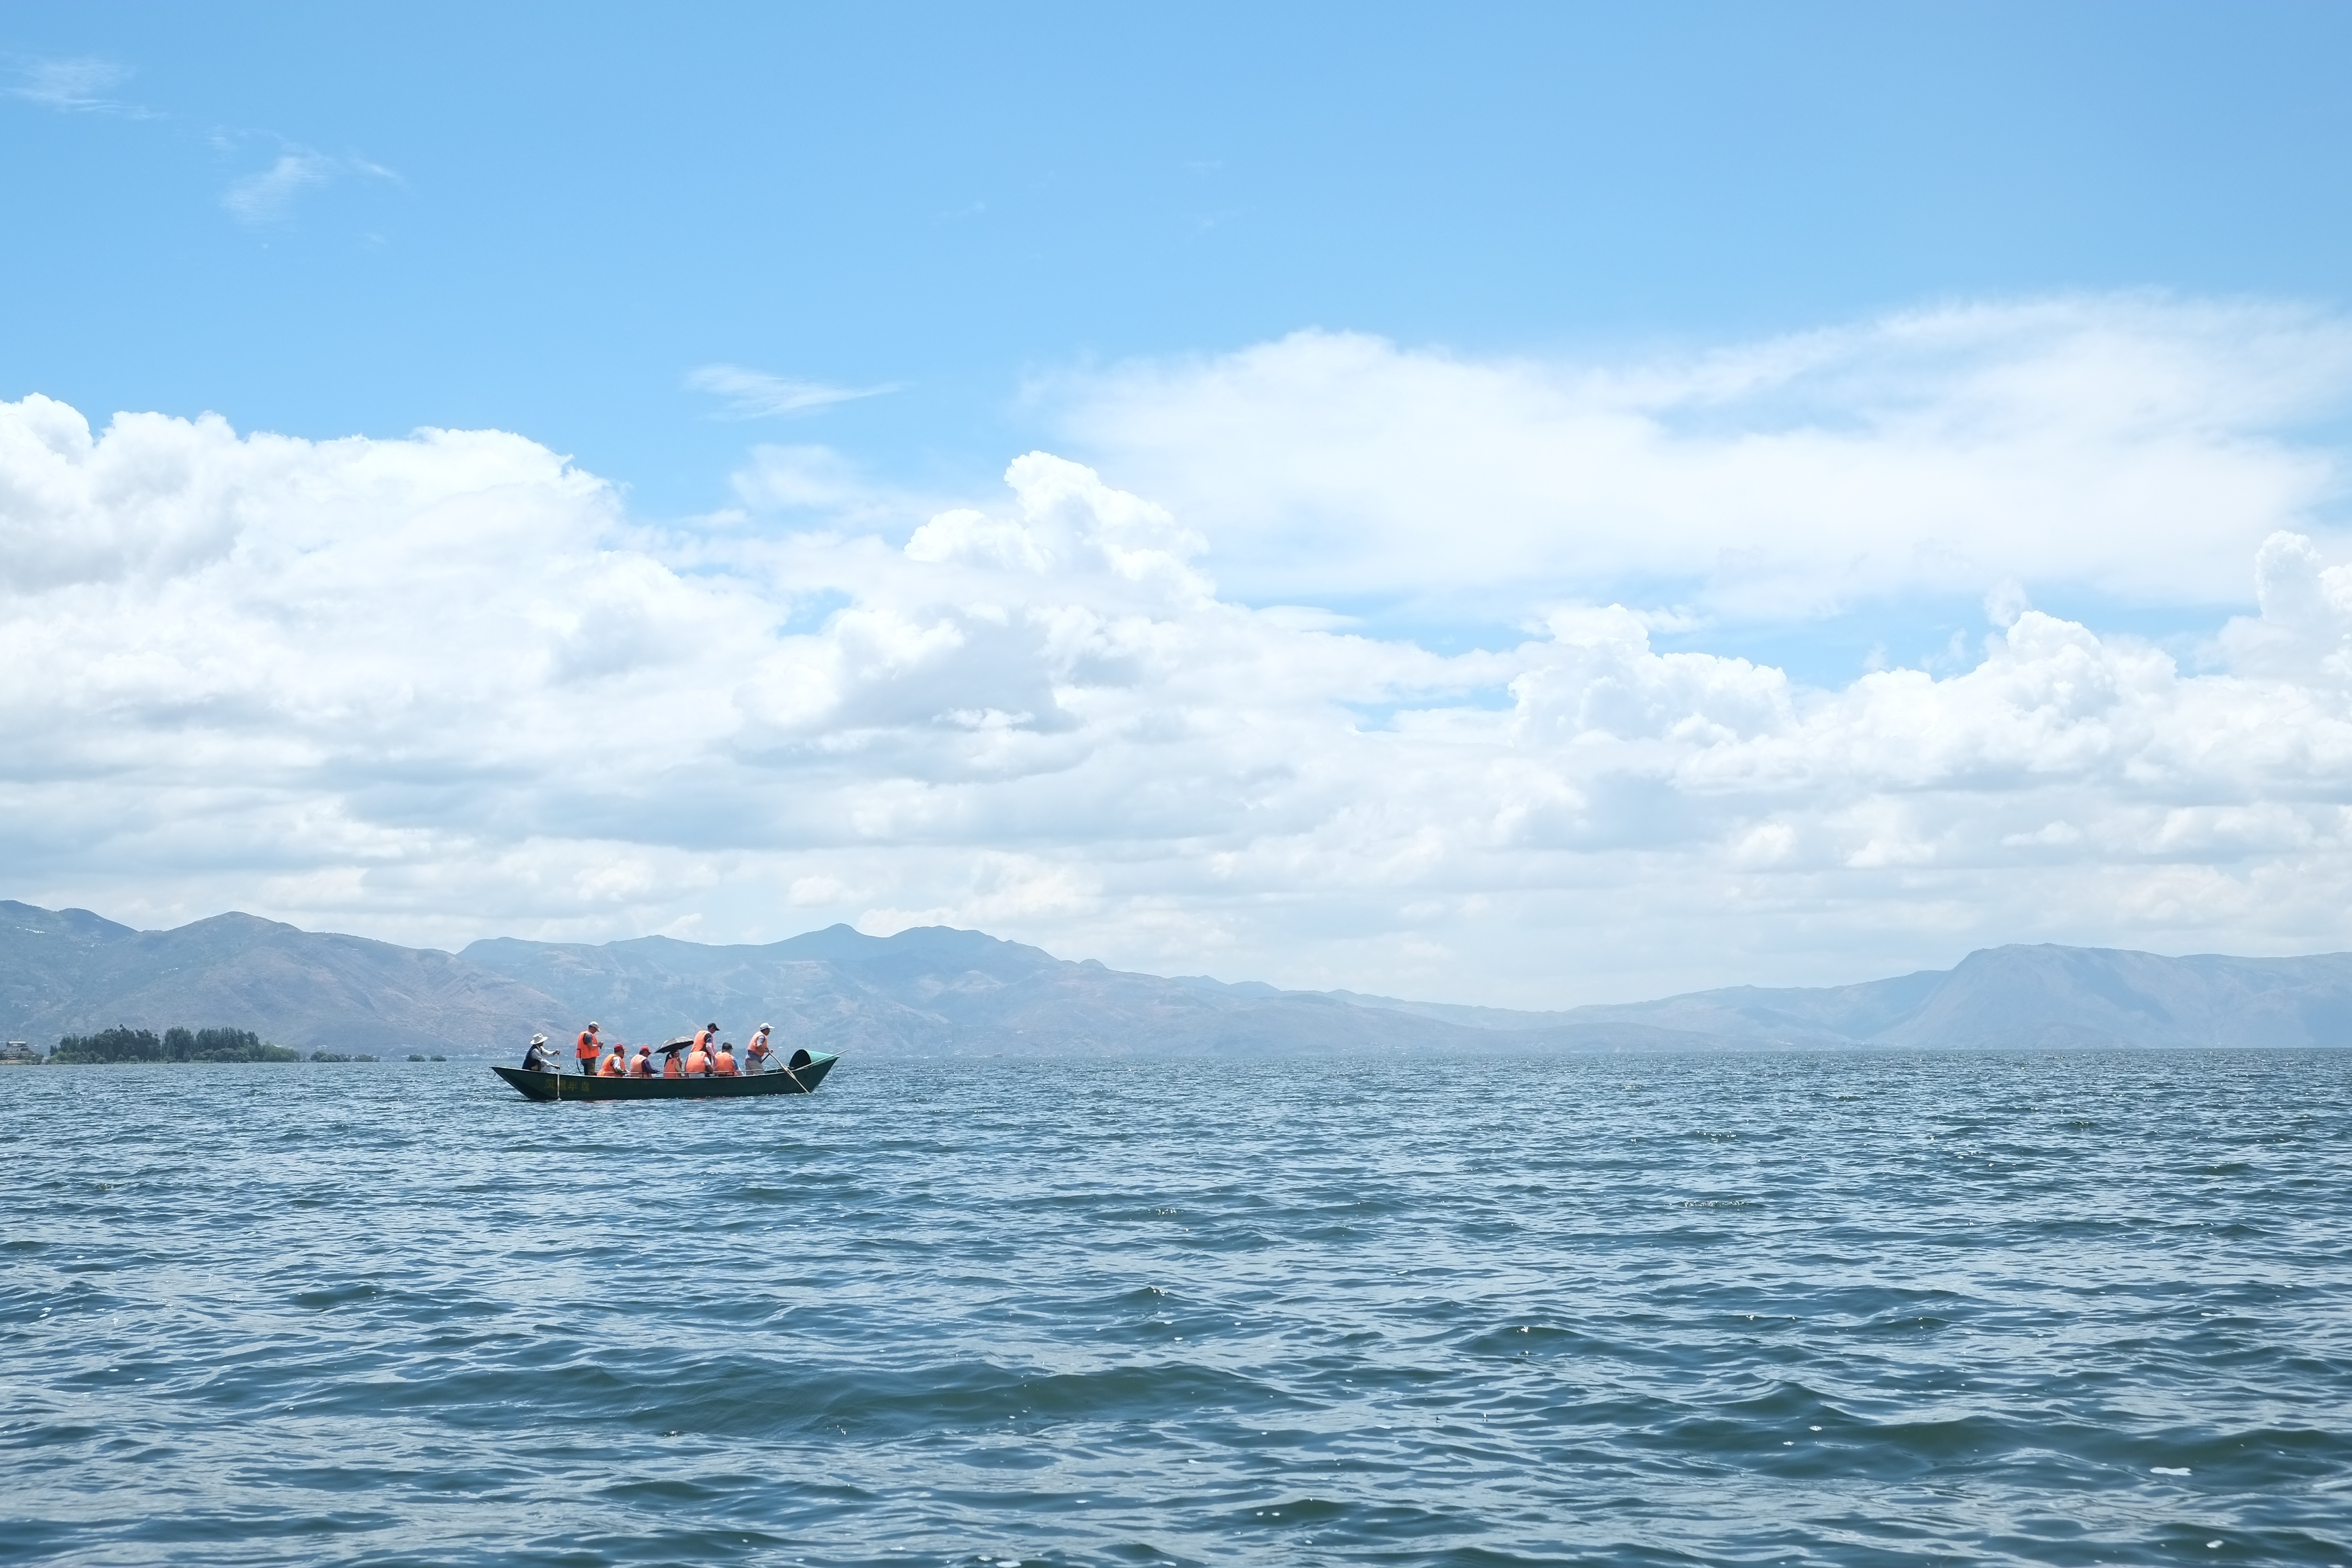
sea, coast, ocean, horizon, boat, vehicle, bay, tourism, boating, watercraft, erhai lake, in yunnan province